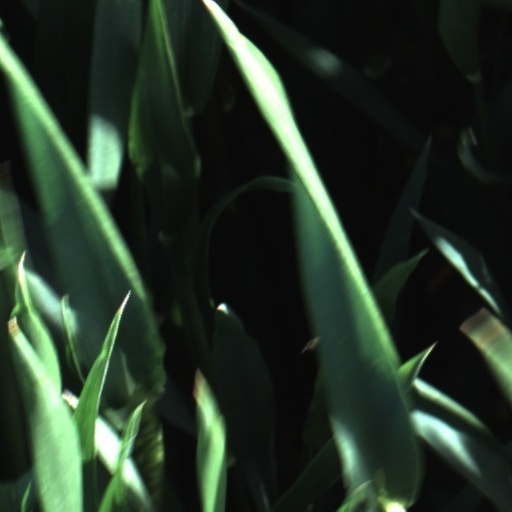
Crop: wheat